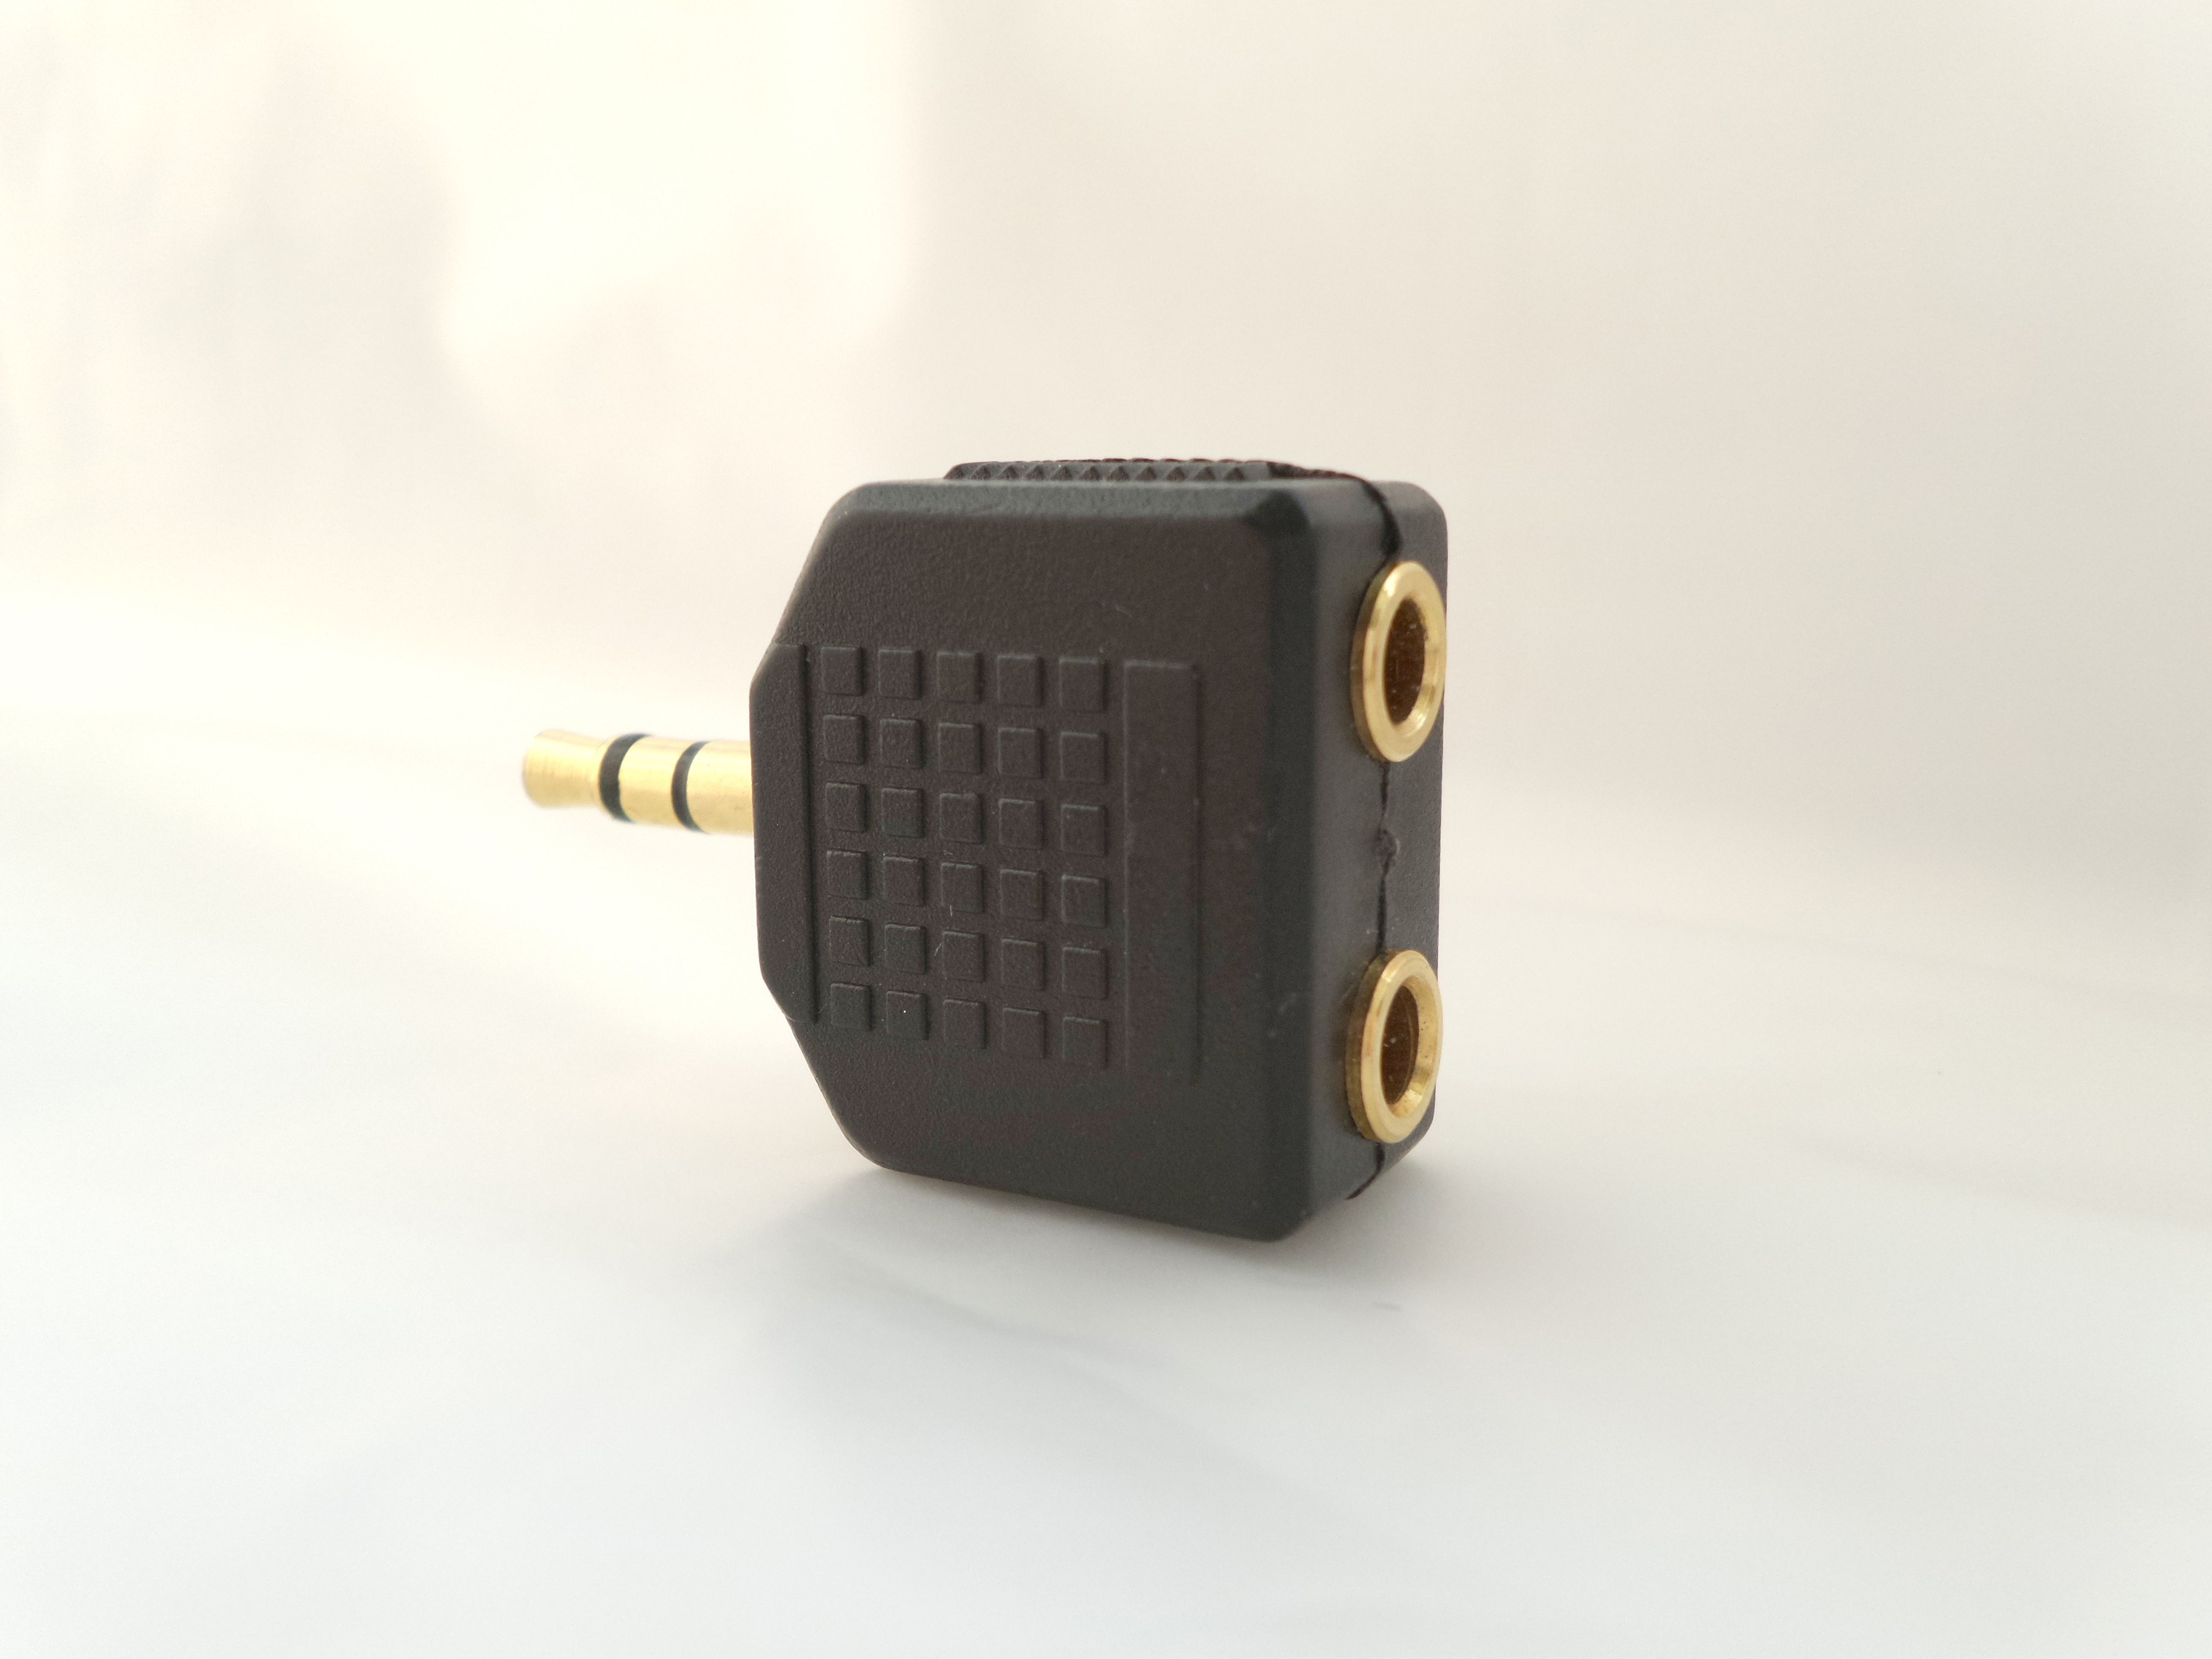
hand, technology, equipment, audio, mini, merge, jack, mix, connect, connection, adapter, split, plug, connector, electronic device, electronics accessory